Southeast Asia

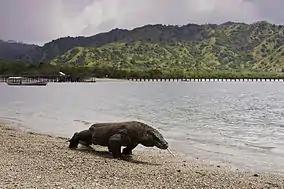
Komodo dragon in Komodo National Park, Indonesia

Islam began to make contacts with Southeast Asia in the eighth-century CE, when the Umayyads established trade with the region via sea routes. However its spread into the region happened centuries later. In the 11th century, a turbulent period occurred in the history of Maritime Southeast Asia. The Indian Chola navy crossed the ocean and attacked the Srivijaya kingdom of Sangrama Vijayatungavarman in Kadaram (Kedah); the capital of the powerful maritime kingdom was sacked and the king was taken captive. Along with Kadaram, Pannai in present-day Sumatra and Malaiyur and the Malayan peninsula were attacked too. Soon after that, the king of Kedah Phra Ong Mahawangsa became the first ruler to abandon the traditional Hindu faith, and converted to Islam with the Sultanate of Kedah established in 1136. Samudera Pasai converted to Islam in 1267, the King of Malacca Parameswara married the princess of Pasai, and the son became the first sultan of Malacca. Soon, Malacca became the center of Islamic study and maritime trade, and other rulers followed suit. Indonesian religious leader and Islamic scholar Hamka (1908–1981) wrote in 1961: "The development of Islam in Indonesia and Malaya is intimately related to a Chinese Muslim, Admiral Zheng He."